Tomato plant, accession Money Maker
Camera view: bottom (45 deg); turntable rotation: 240 degrees
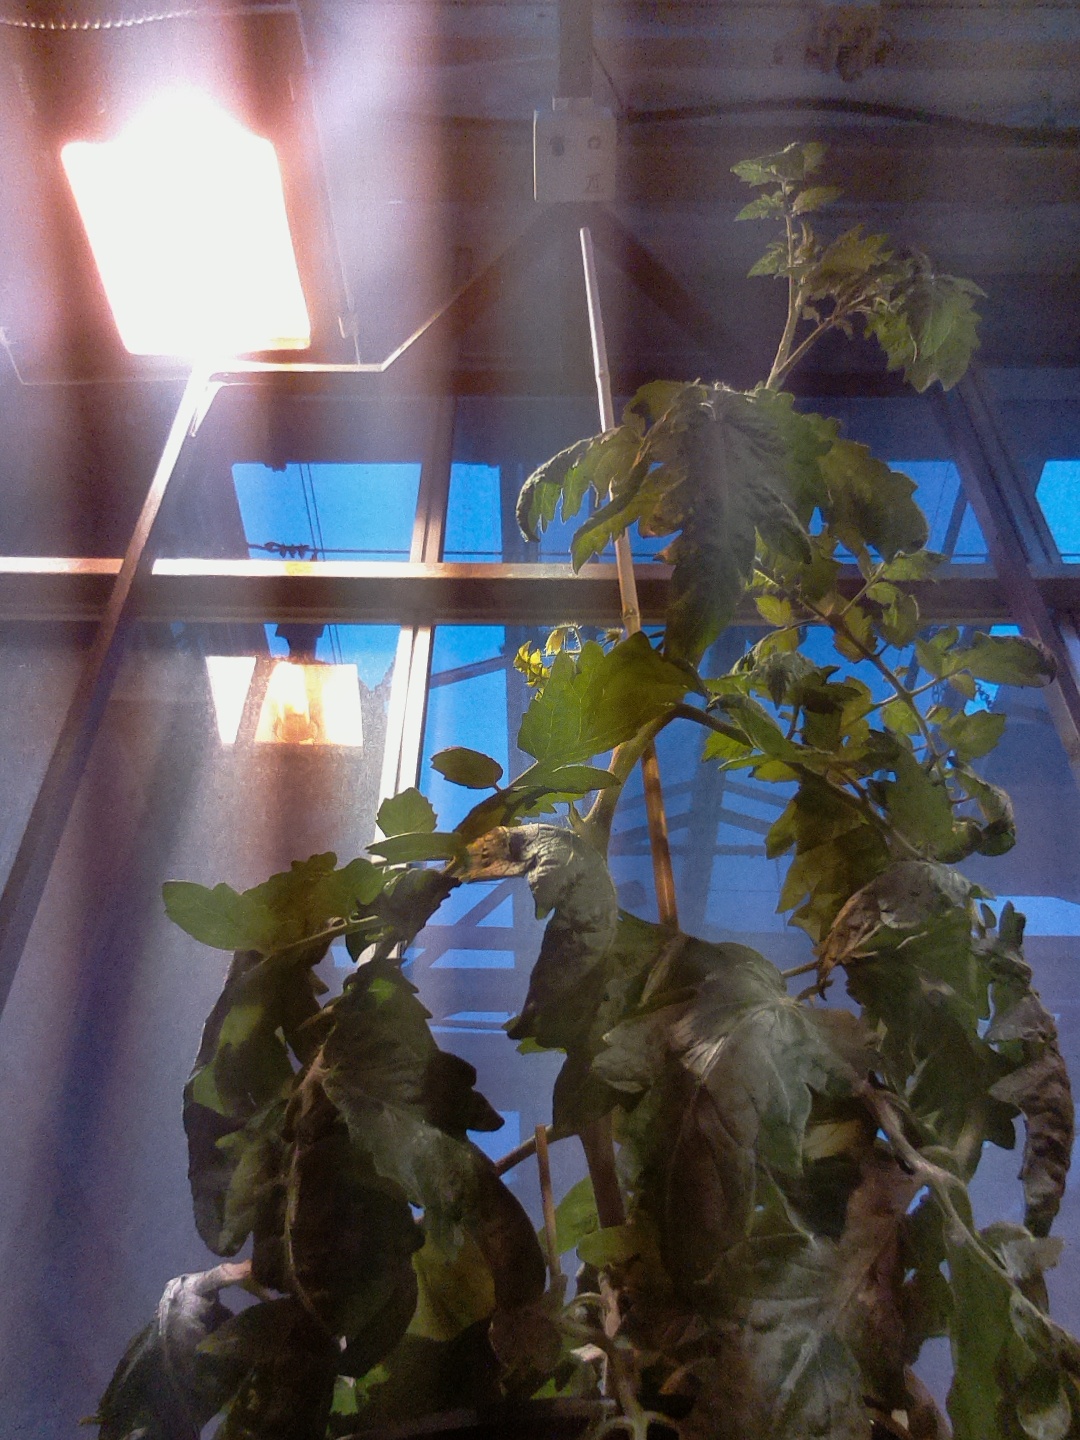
BBCH growth stage 66: Full flowering, 60%-70% of flowers open, more petals falling